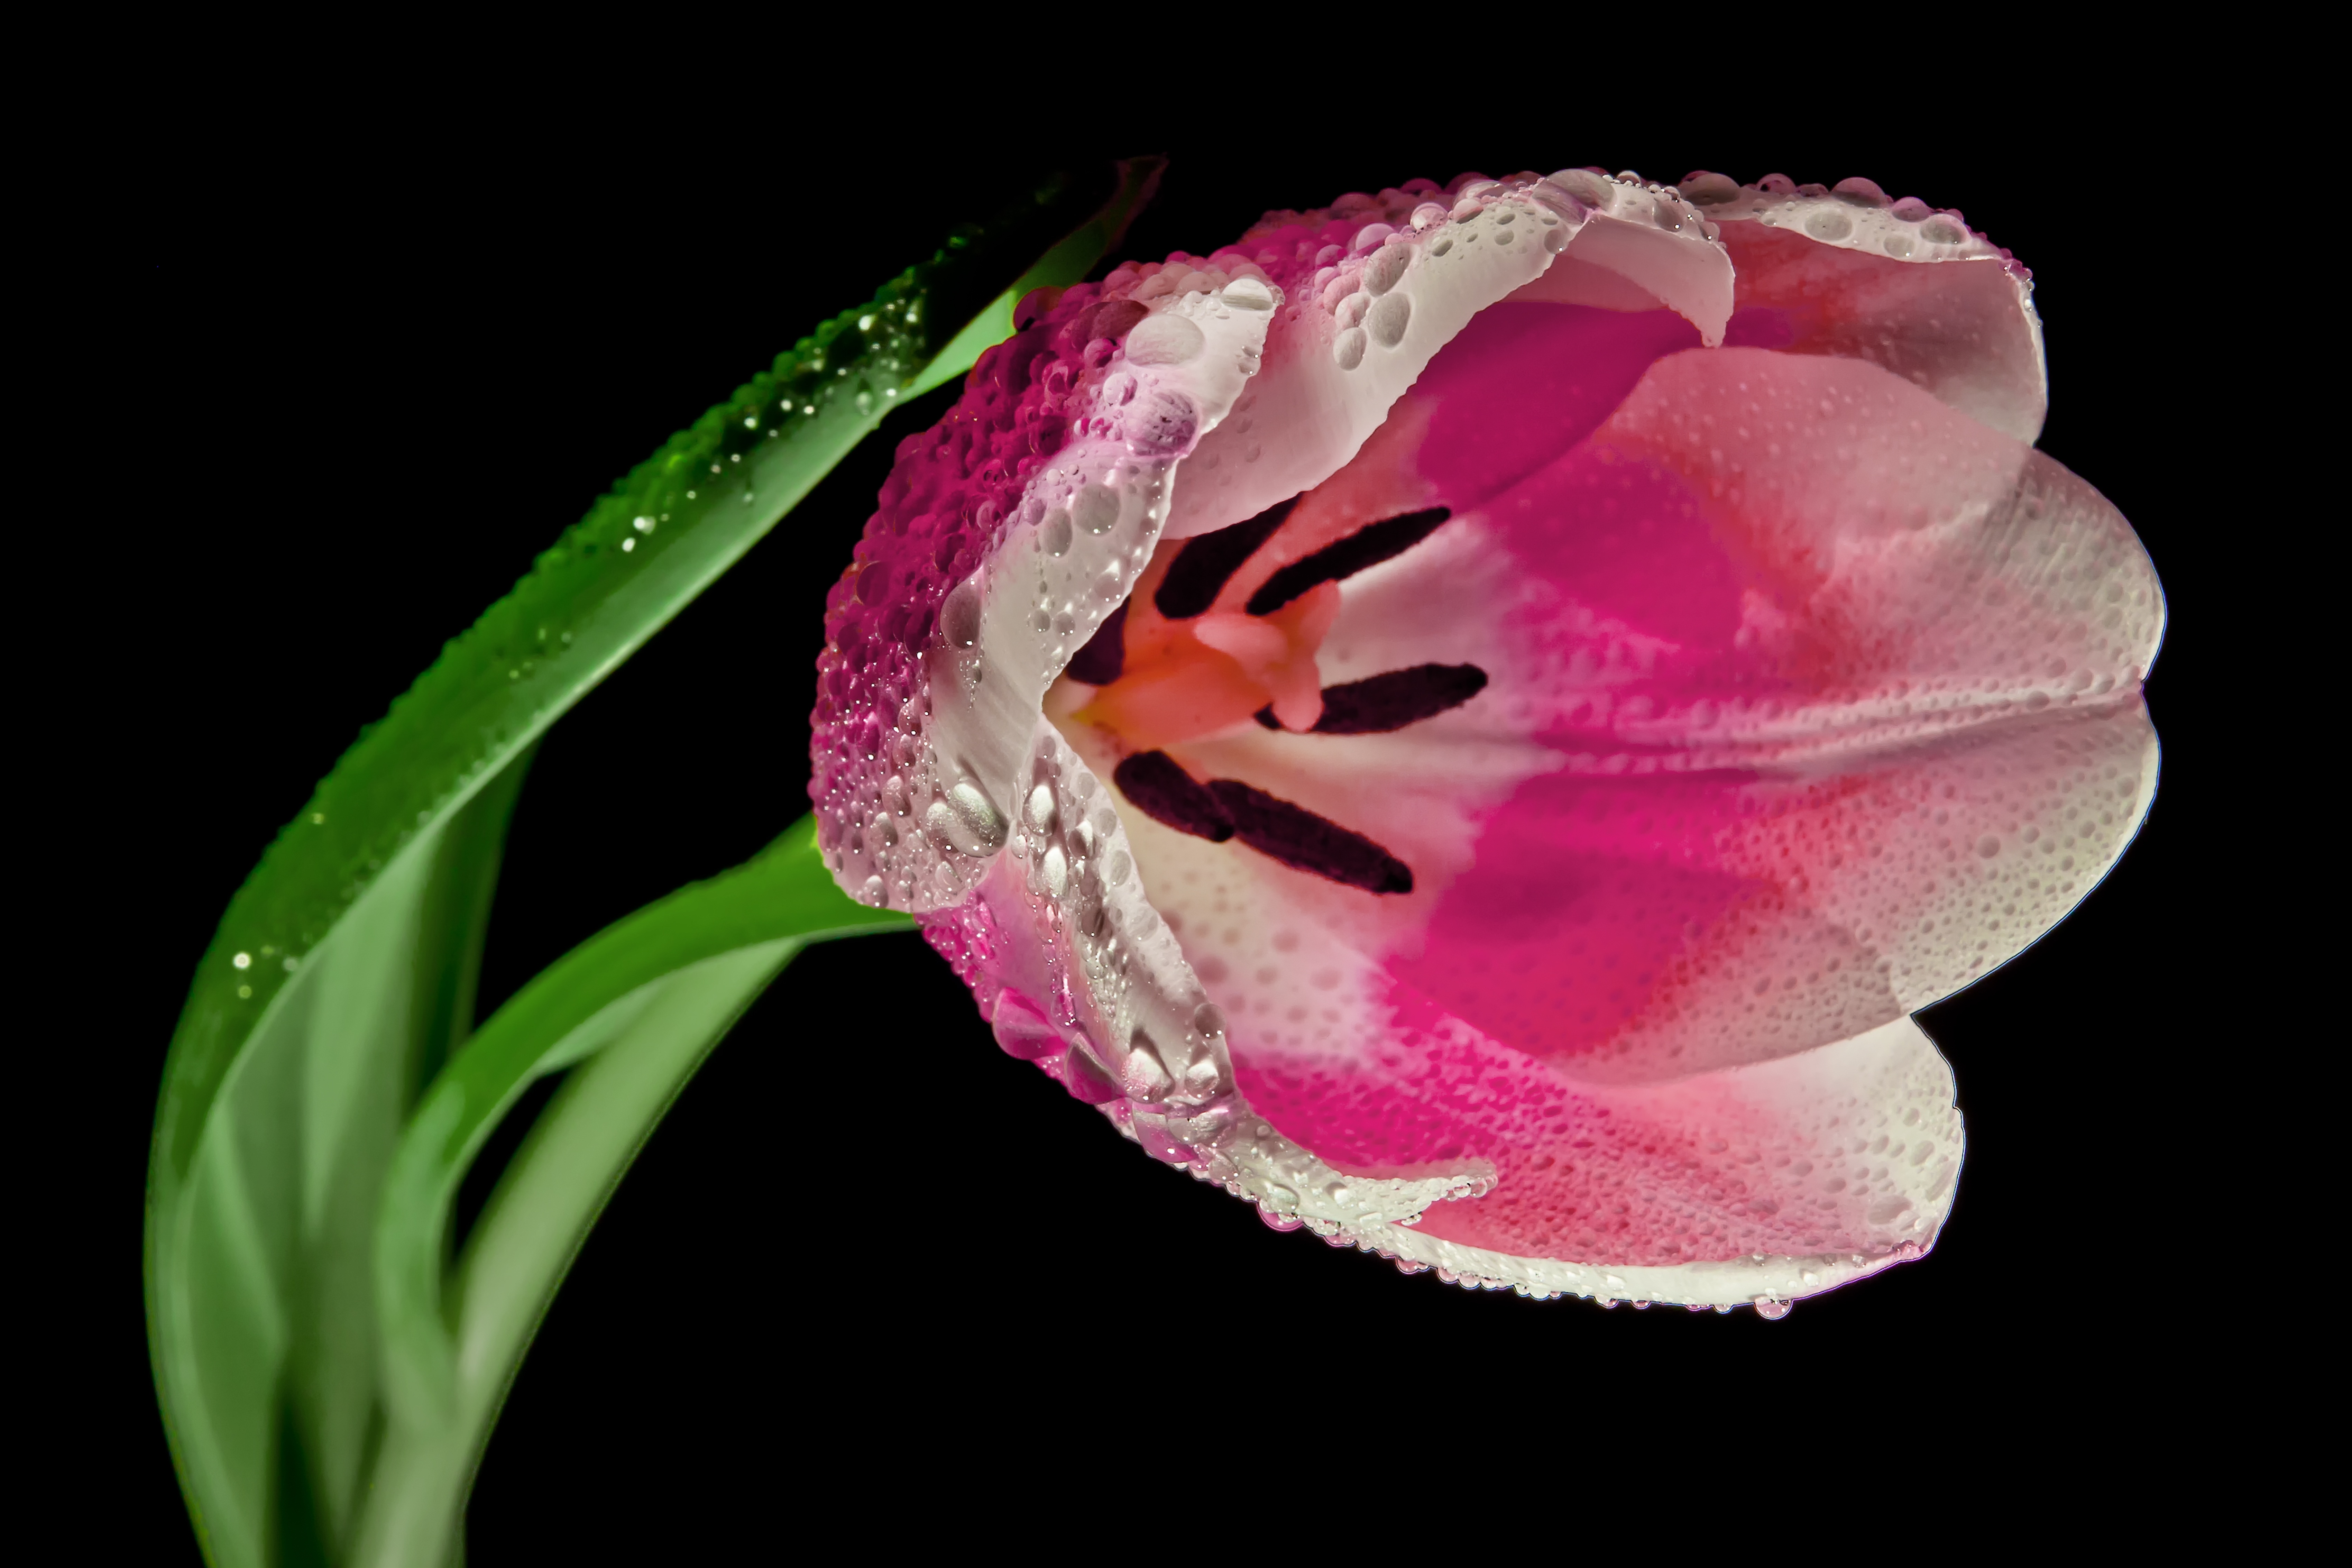
blossom, plant, photography, flower, petal, bloom, wet, pollen, pink, flora, close up, floristry, macro photography, flowering plant, hd wallpaper, plant stem, land plant